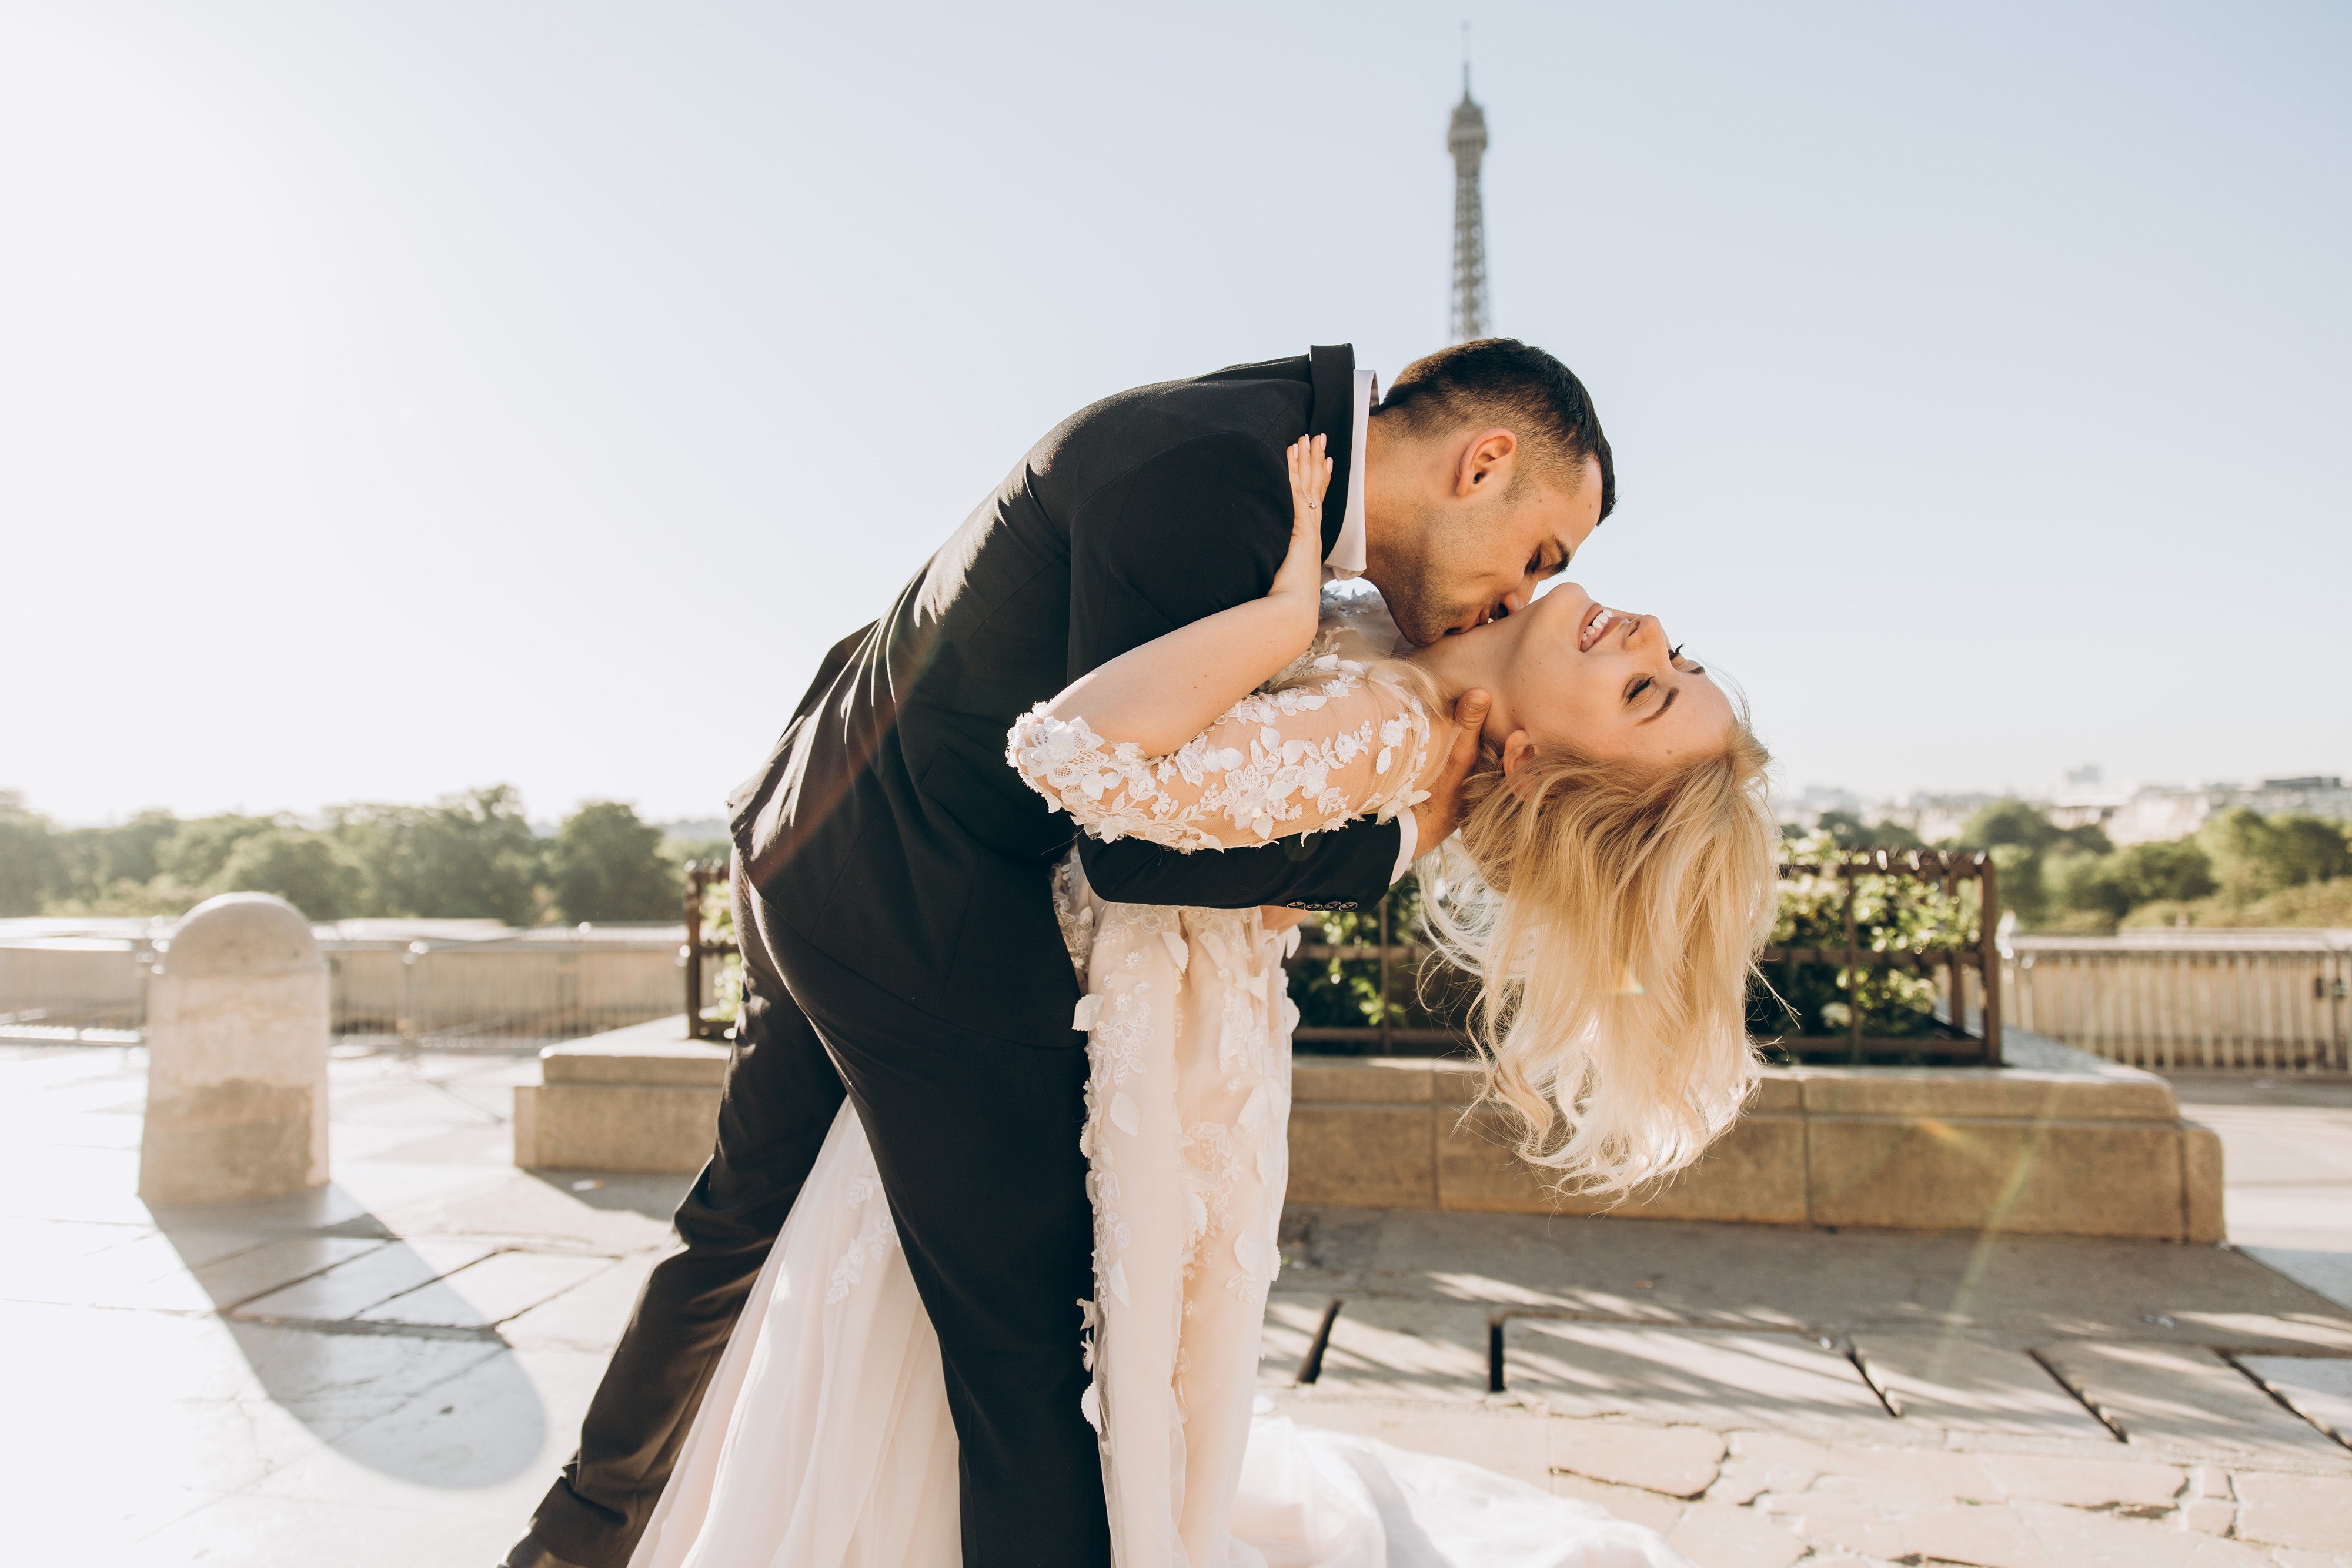
photograph, bride, wedding dress, dress, yellow, wedding, gown, bridal clothing, ceremony, photography, happy, long hair, romance, event, formal wear, love, photo shoot, marriage, wedding reception, wedding ceremony supply